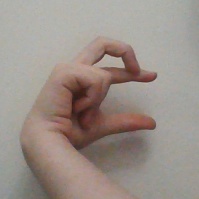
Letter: thal